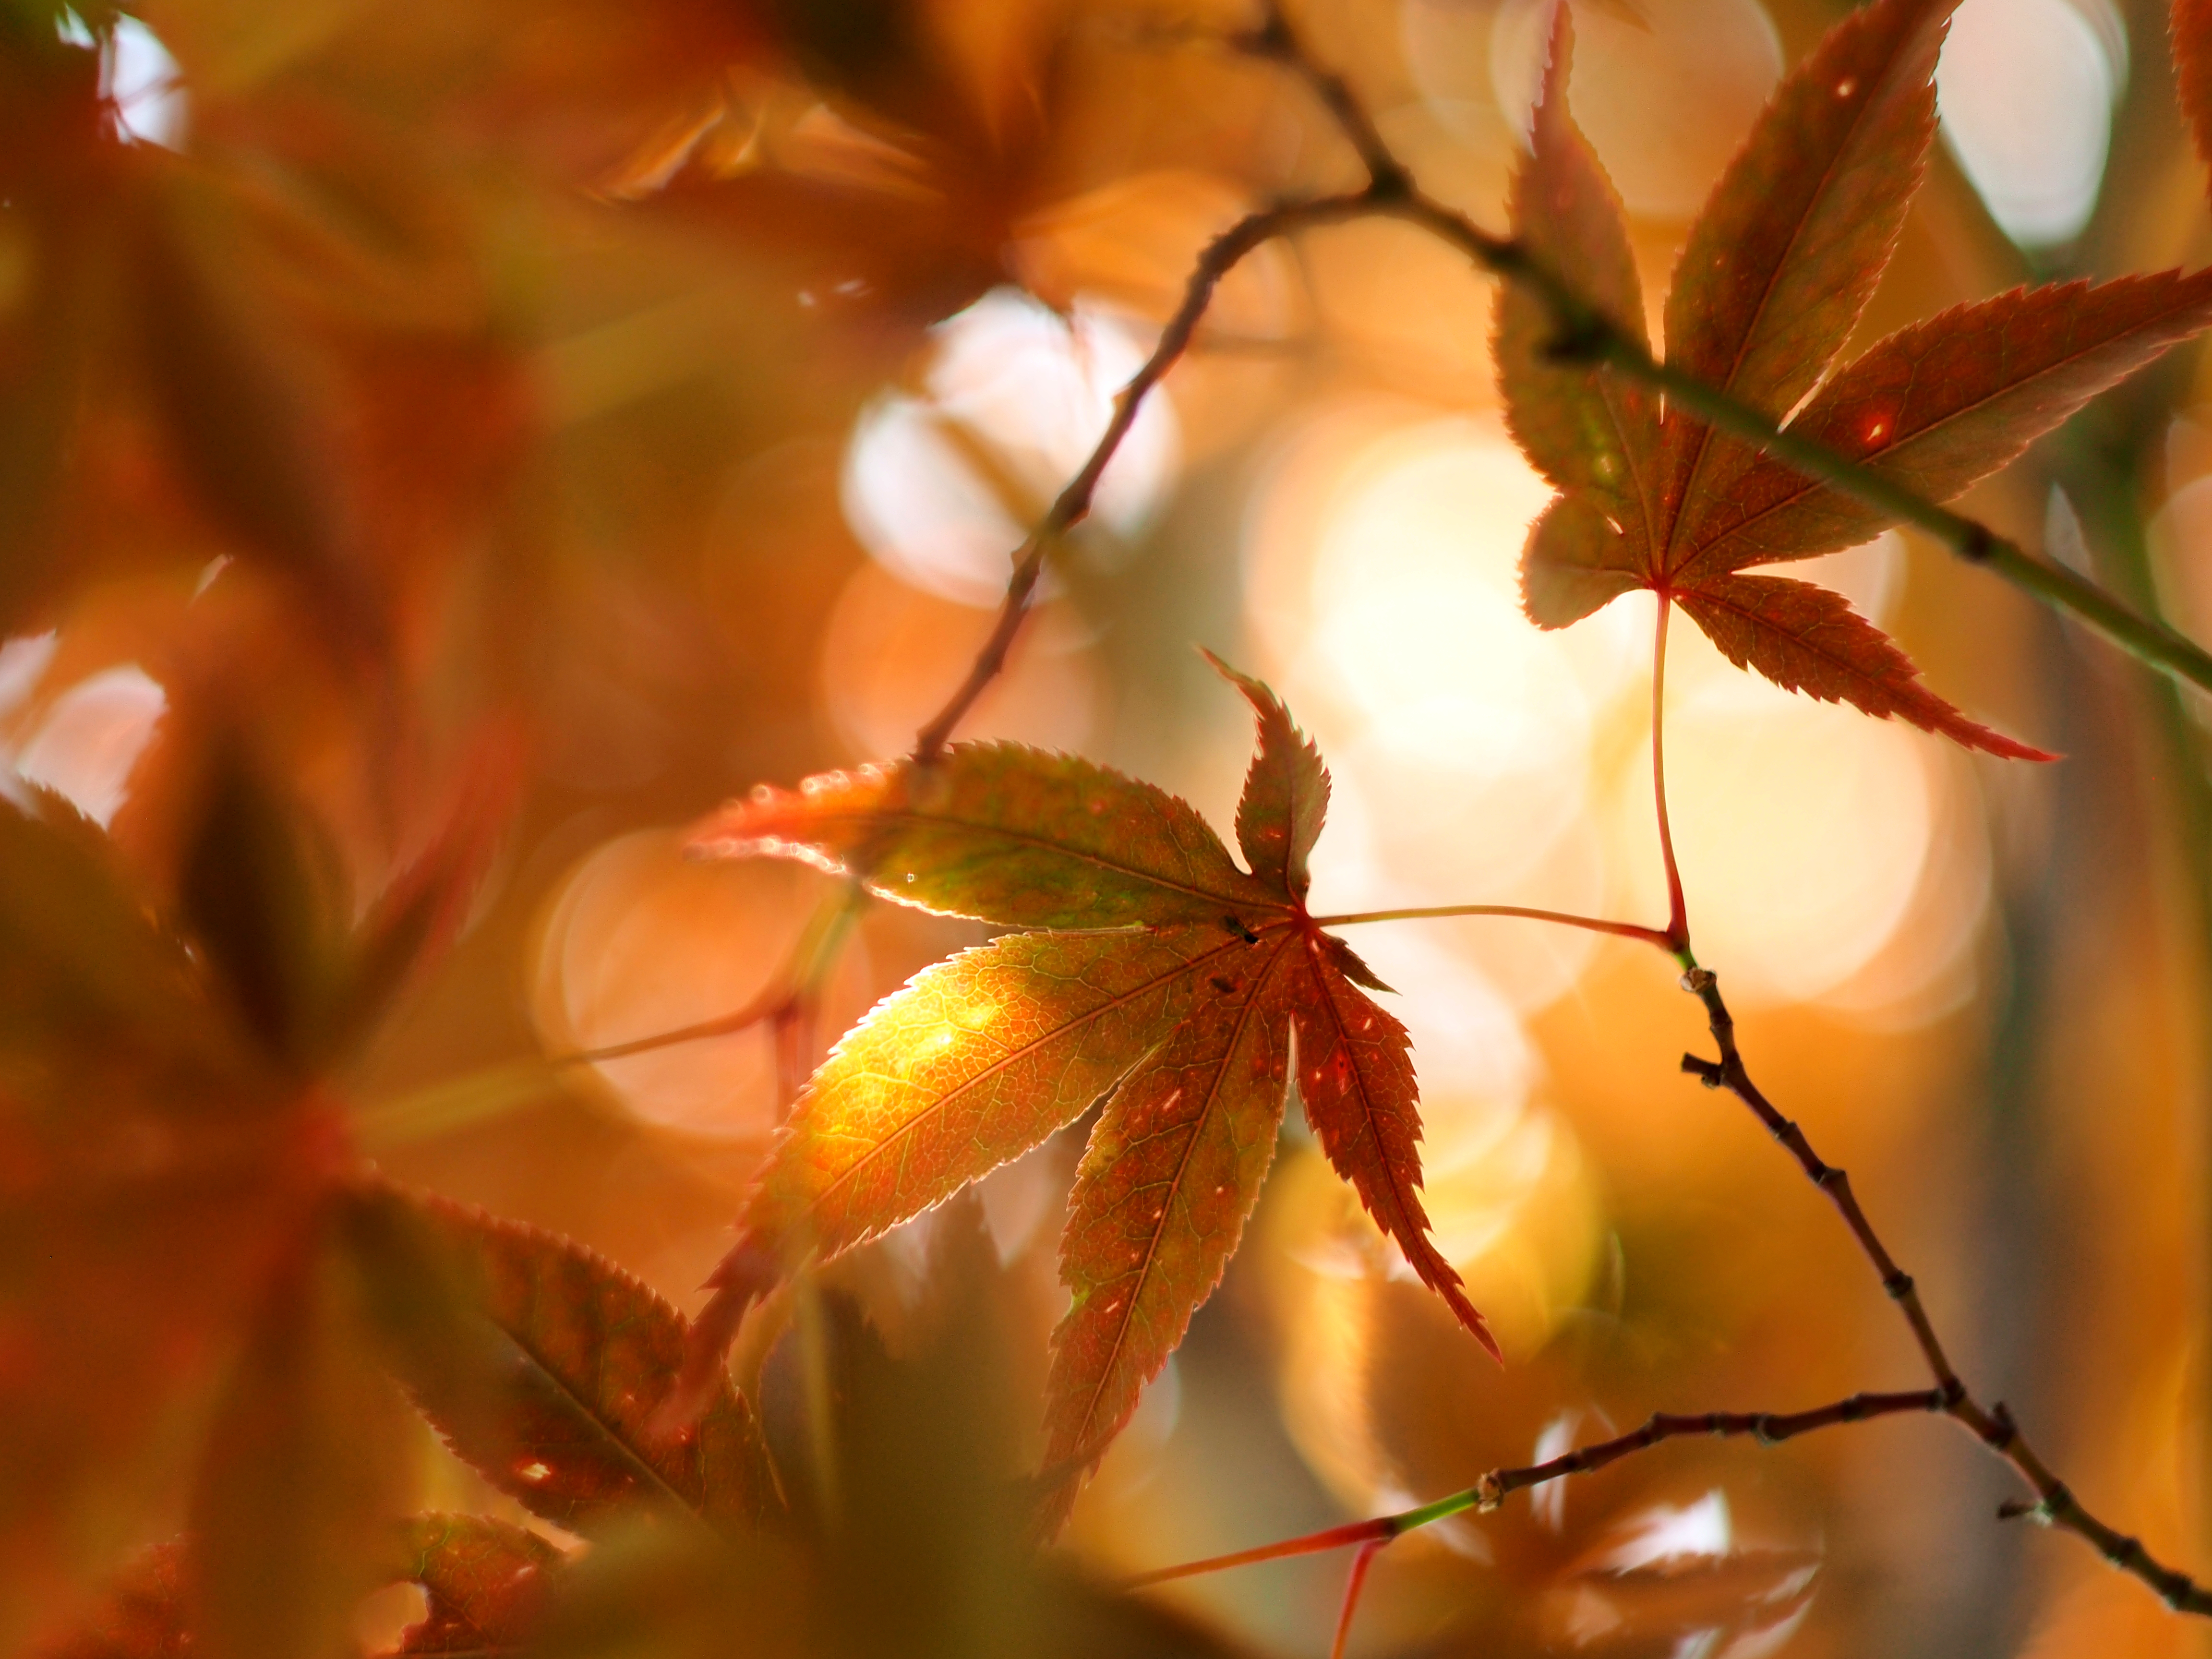
tree, nature, branch, light, bokeh, plant, sunlight, leaf, flower, autumn, flora, season, maple, maple tree, maple leaf, close up, leaves, focus, backlit, depthoffield, dof, helios, helios442, mapleleaf, macro photography, canuck, filtering, flowering plant, woody plant, land plant